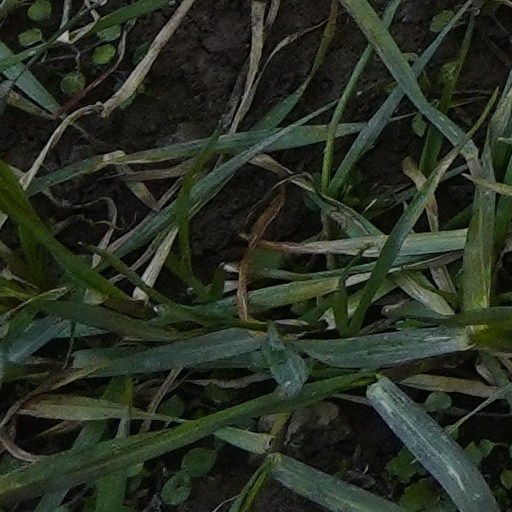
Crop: wheat